COVID-19 pandemic in Lithuania

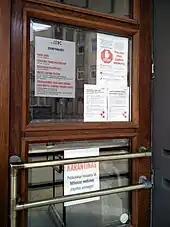
Warning about the quarantine at the entrance to hospital in Kaunas

25 January 2020: Specialists from the National Public Health Centre started consulting travellers to and from China at all three airports in Lithuania.